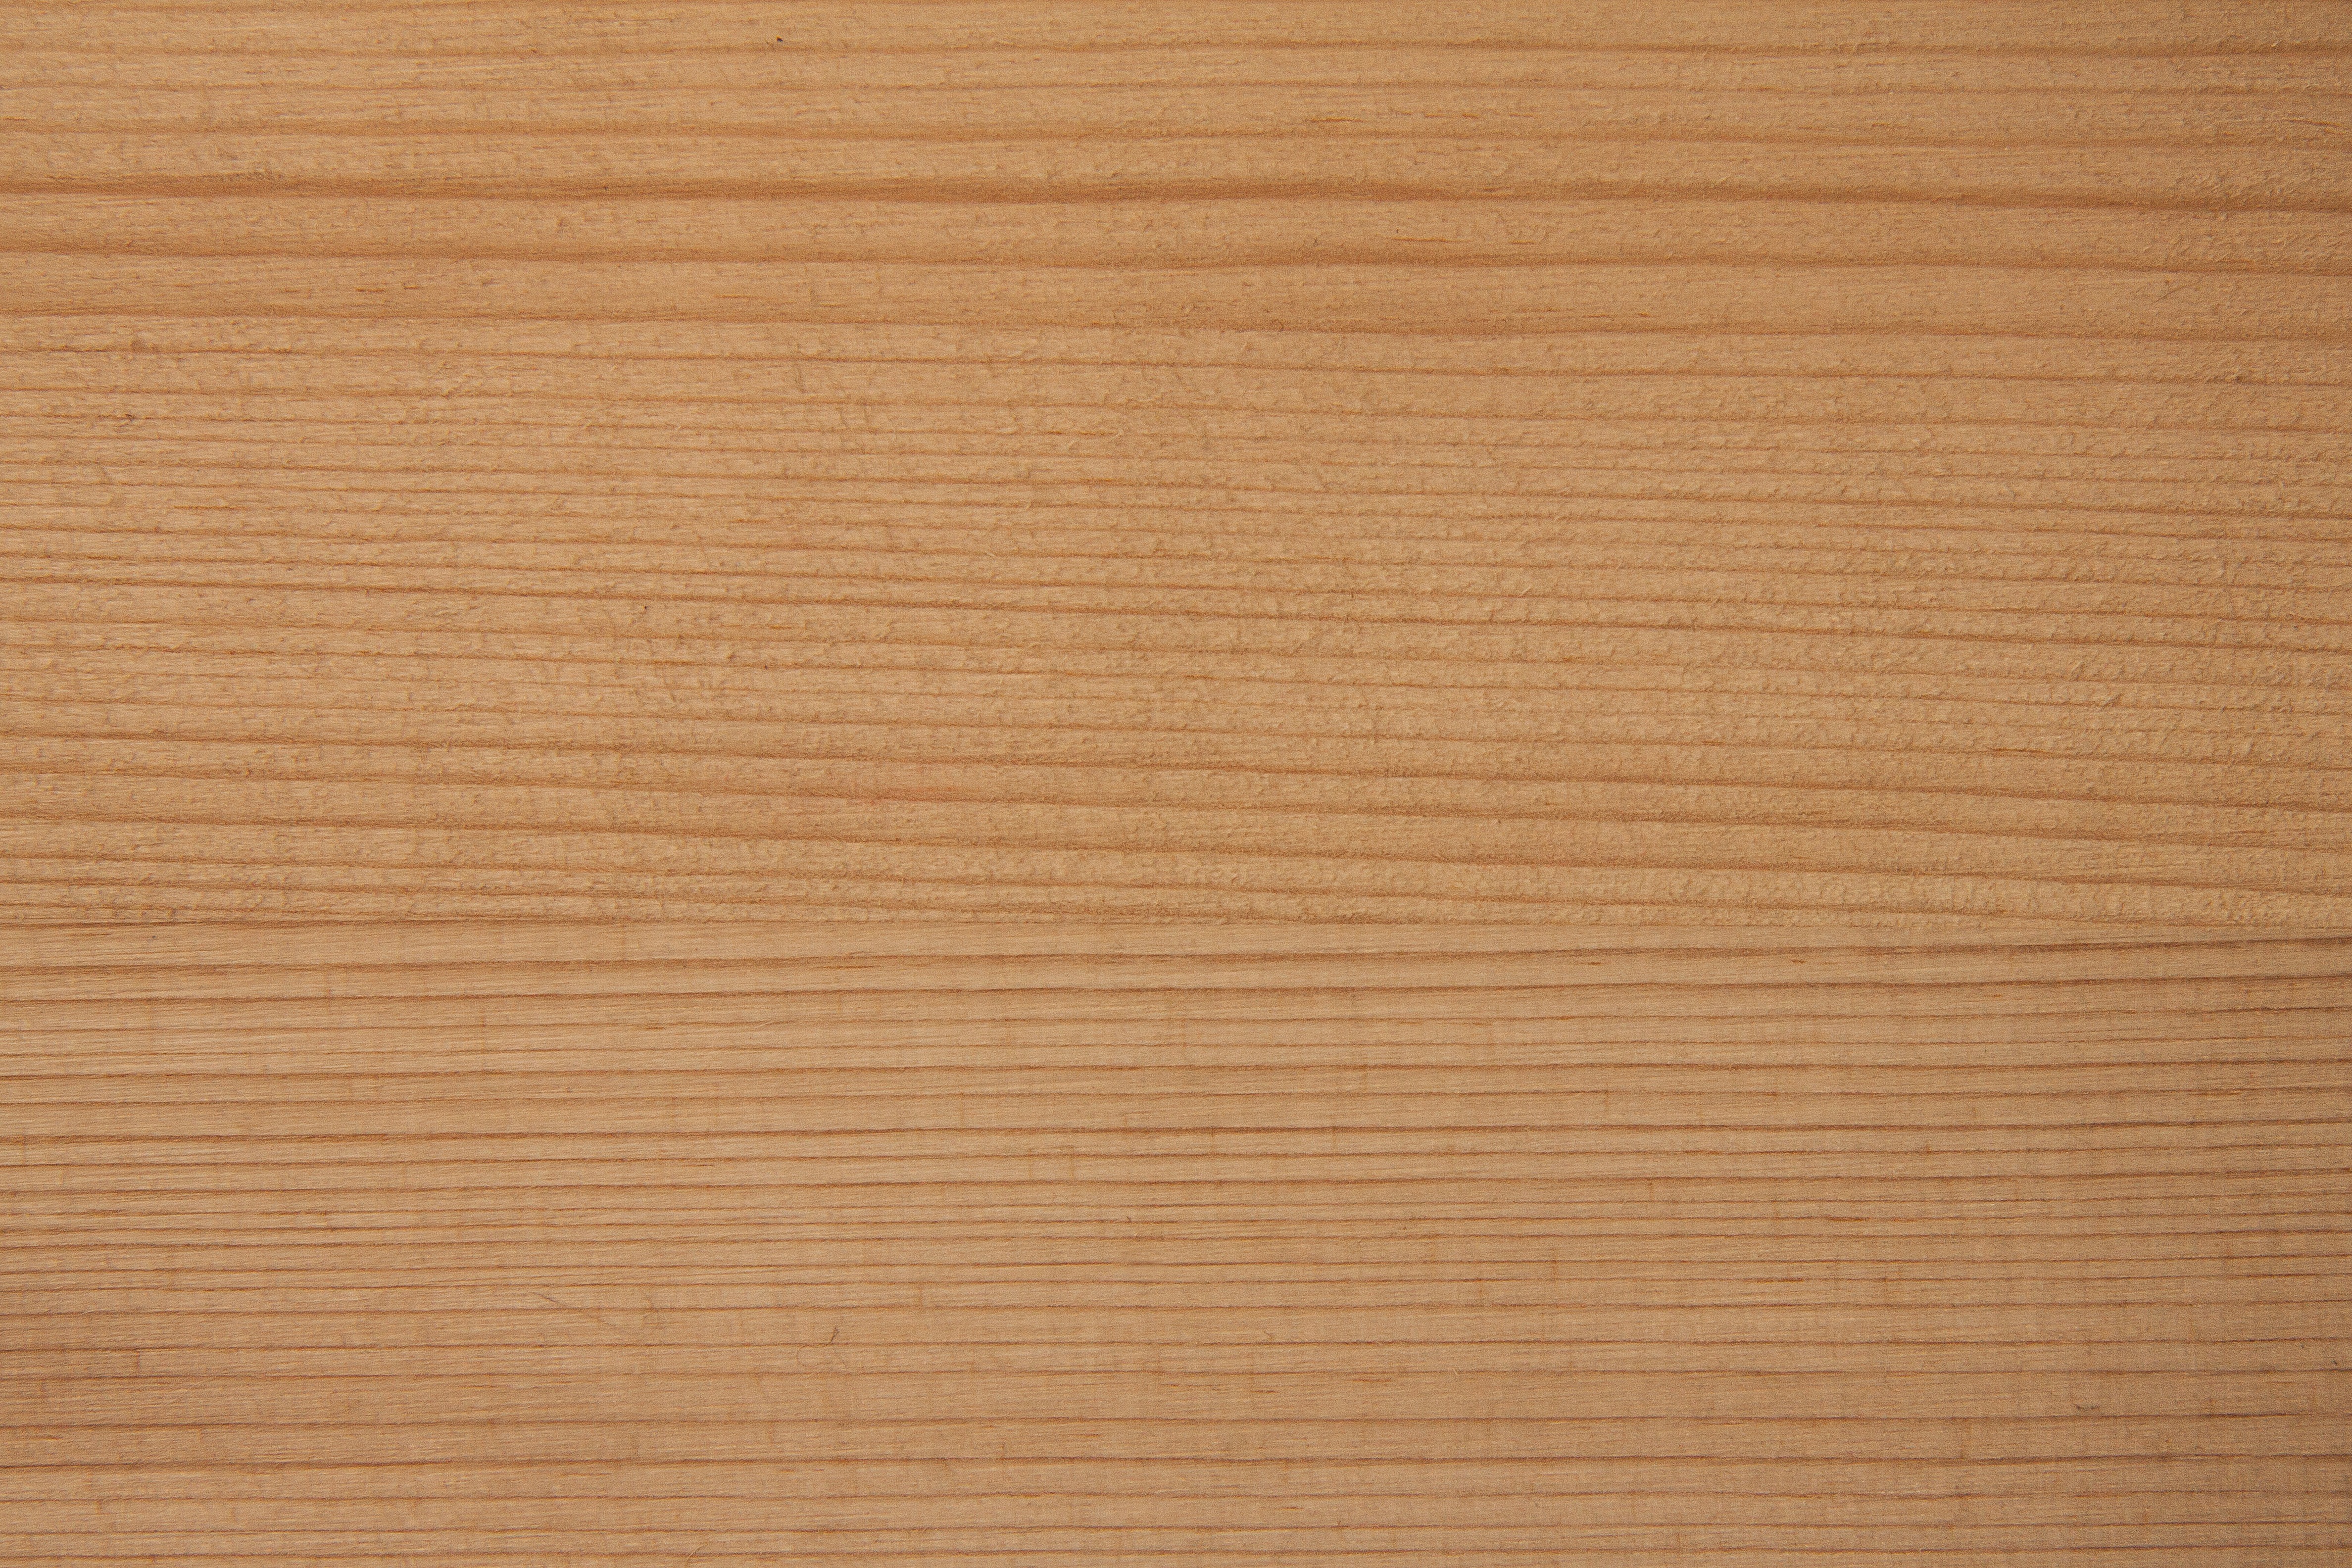
nature, structure, wood, grain, floor, plate, background, hardwood, light brown, glued, fund, flooring, plywood, wood flooring, laminate flooring, wood stain, fine ground